A Caretaker's Tale

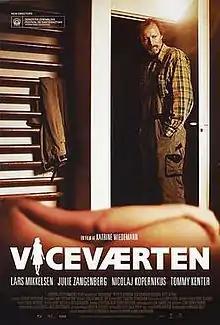
Theatrical poster

A Caretaker's Tale is a 2012 Danish drama film directed by theatre director based on a screenplay by Kim Fupz Aakeson.